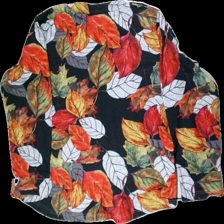
View: back
Type: Top
Category: Ladies
Brand: Not in the list
Brand text on label: jacett
Colors: Multicolor, Black, Red, White
Material: 95% polyester 5% spandex
Pattern: Floral print
Cut: Regular
Size: XL
Season: All
Price range: <50
Recommended usage: Reuse